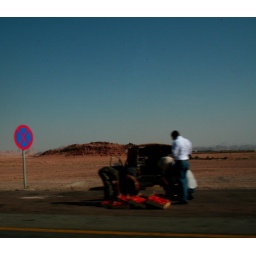
i live in a thirld world country where road signs are meaningless....this picture says it all!